The Wicker Man

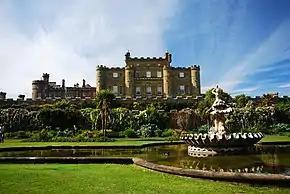
Culzean Castle on the Ayrshire coast

The film was produced at a time of crisis for the British film industry. The studio in charge of production, British Lion Films, was in financial trouble and was bought by wealthy businessman John Bentley. To convince the unions that he was not about to asset strip the company, Bentley needed to get a film into production quickly. This meant that although "The Wicker Man" was set in spring, filming actually began in October 1972; artificial leaves and blossoms had to be glued to trees in many scenes. The production was kept on a small budget. Christopher Lee was extremely keen to get the film made; he and others worked on the production without pay. While filming took place, British Lion was bought by EMI Films.